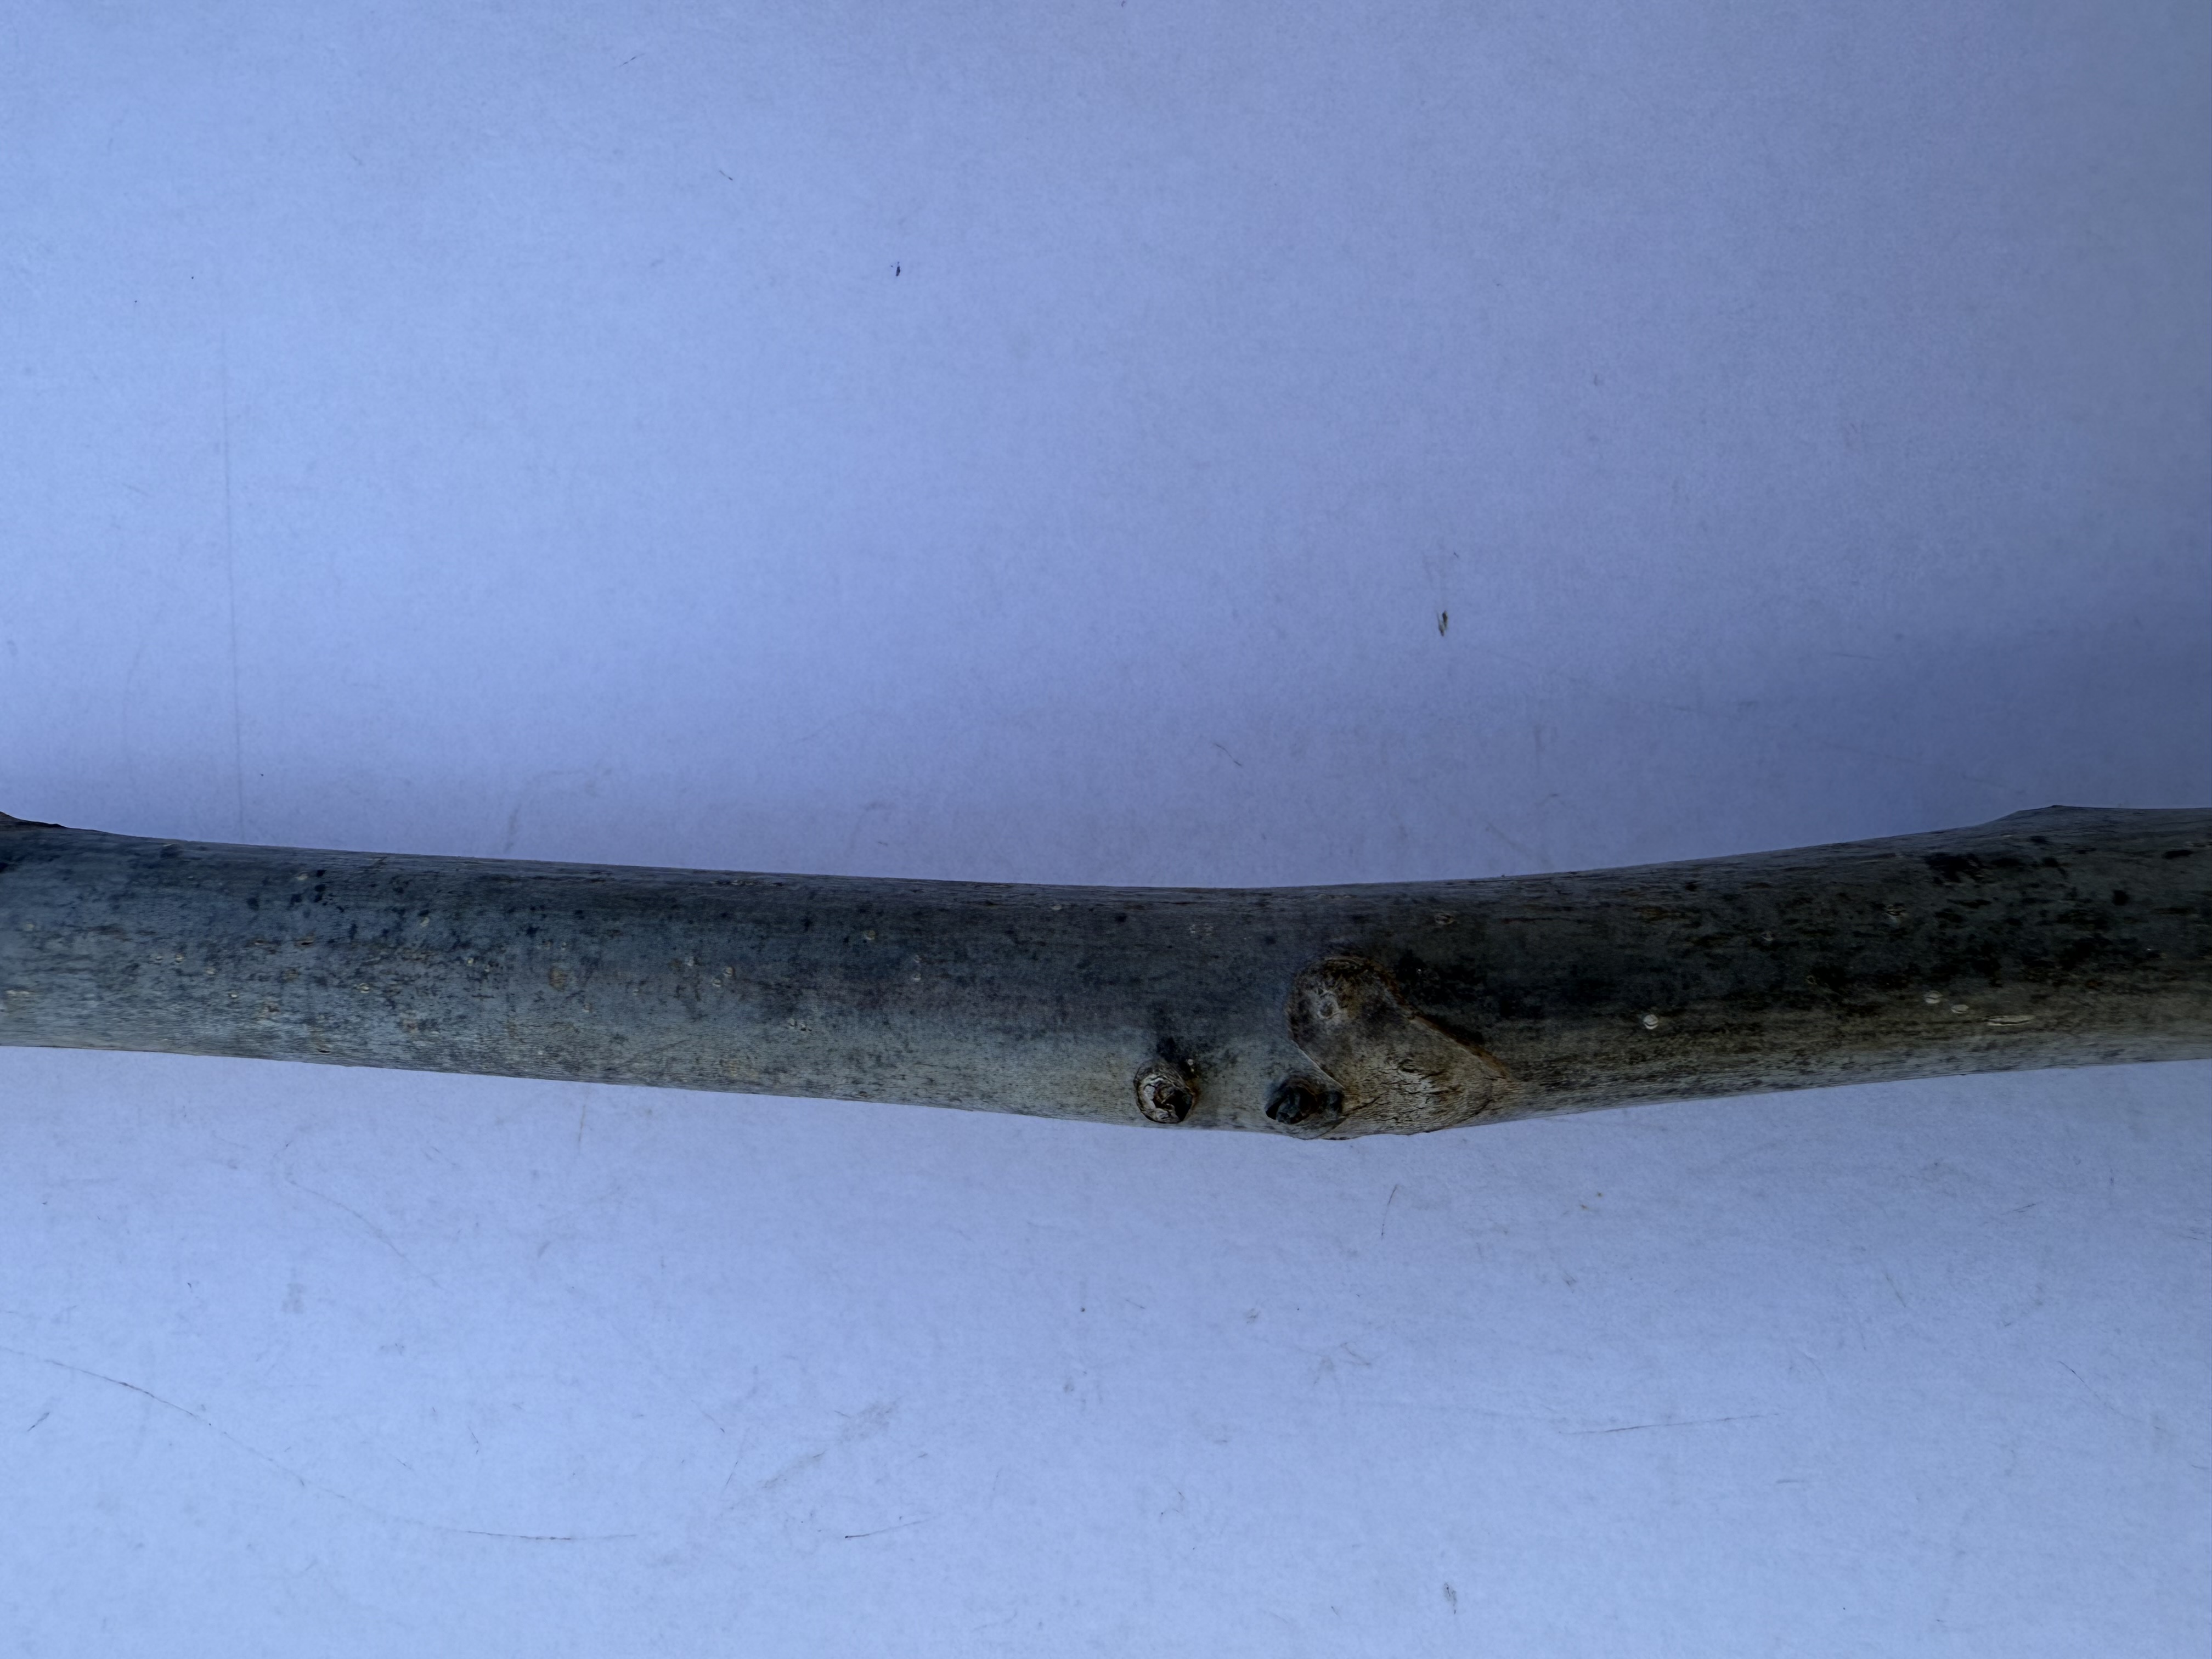
Variety: Wild Walnut